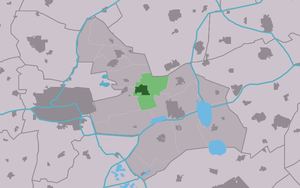
Hurdegaryp est un village situé dans la commune néerlandaise de Tytsjerksteradiel, dans la province de la Frise. Son nom en néerlandais est Hardegarijp. Le 1ᵉʳ janvier 2009, le village comptait 4 959 habitants.